List of Spanish royal consorts

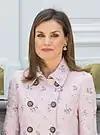
Queen Letizia, wife of King Felipe VI, is the current queen consort.

This is a list of the women who were queens as wives of Spanish monarchs from the 16th century, when Spain was unified, until present. Francisco de Asís, Duke of Cádiz is the only "King Consort", as the husband of Queen Isabella II.